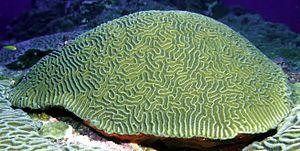
Diploria strigosa est une espèce de coraux appartenant à la famille des Faviidae. Selon WoRMS, cette espèce n'est pas valide et correspond à Pseudodiploria strigosa Dana, 1846.